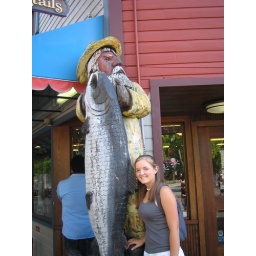
Brigitte in front of a wooden fish